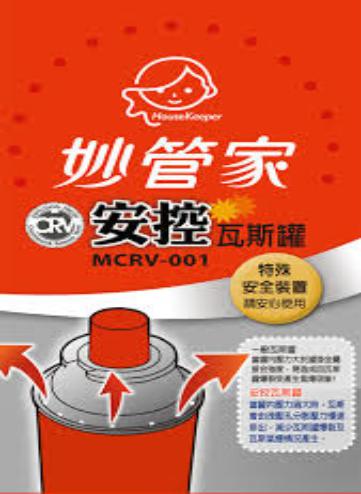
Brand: magicamah
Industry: Necessities